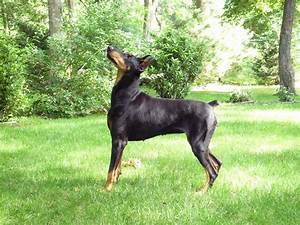
Label: dog